Describe the emotion expressed in this image:  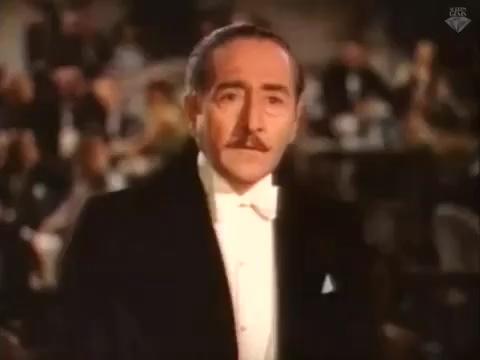
This person displays Pain, valence and arousal with low intensity.